North German Missionary Society

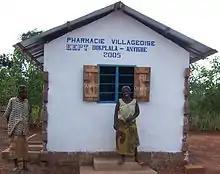
The municipality in Dokplala took the initiative to build this pharmacy.

The granting of small loans is organized by women. This enables small business projects such as handicrafts, fish trade, grain trade and hairdressing salons. This project is based on ideas similar to those of Nobel Peace Prize winner Muhammad Yunus. Women's programs in particular are often about generating additional income.